Li'l Abner (1940 film)

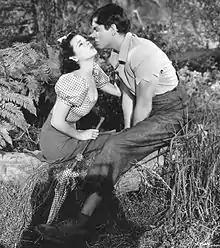
Still with Billie Seward and Jeff York

Li'l Abner is a 1940 film based on the comic strip "Li'l Abner" created by Al Capp. The three most recognizable names associated with the film are Buster Keaton as Lonesome Polecat, Jeff York as Li'l Abner, and Milton Berle, who co-wrote the title song.